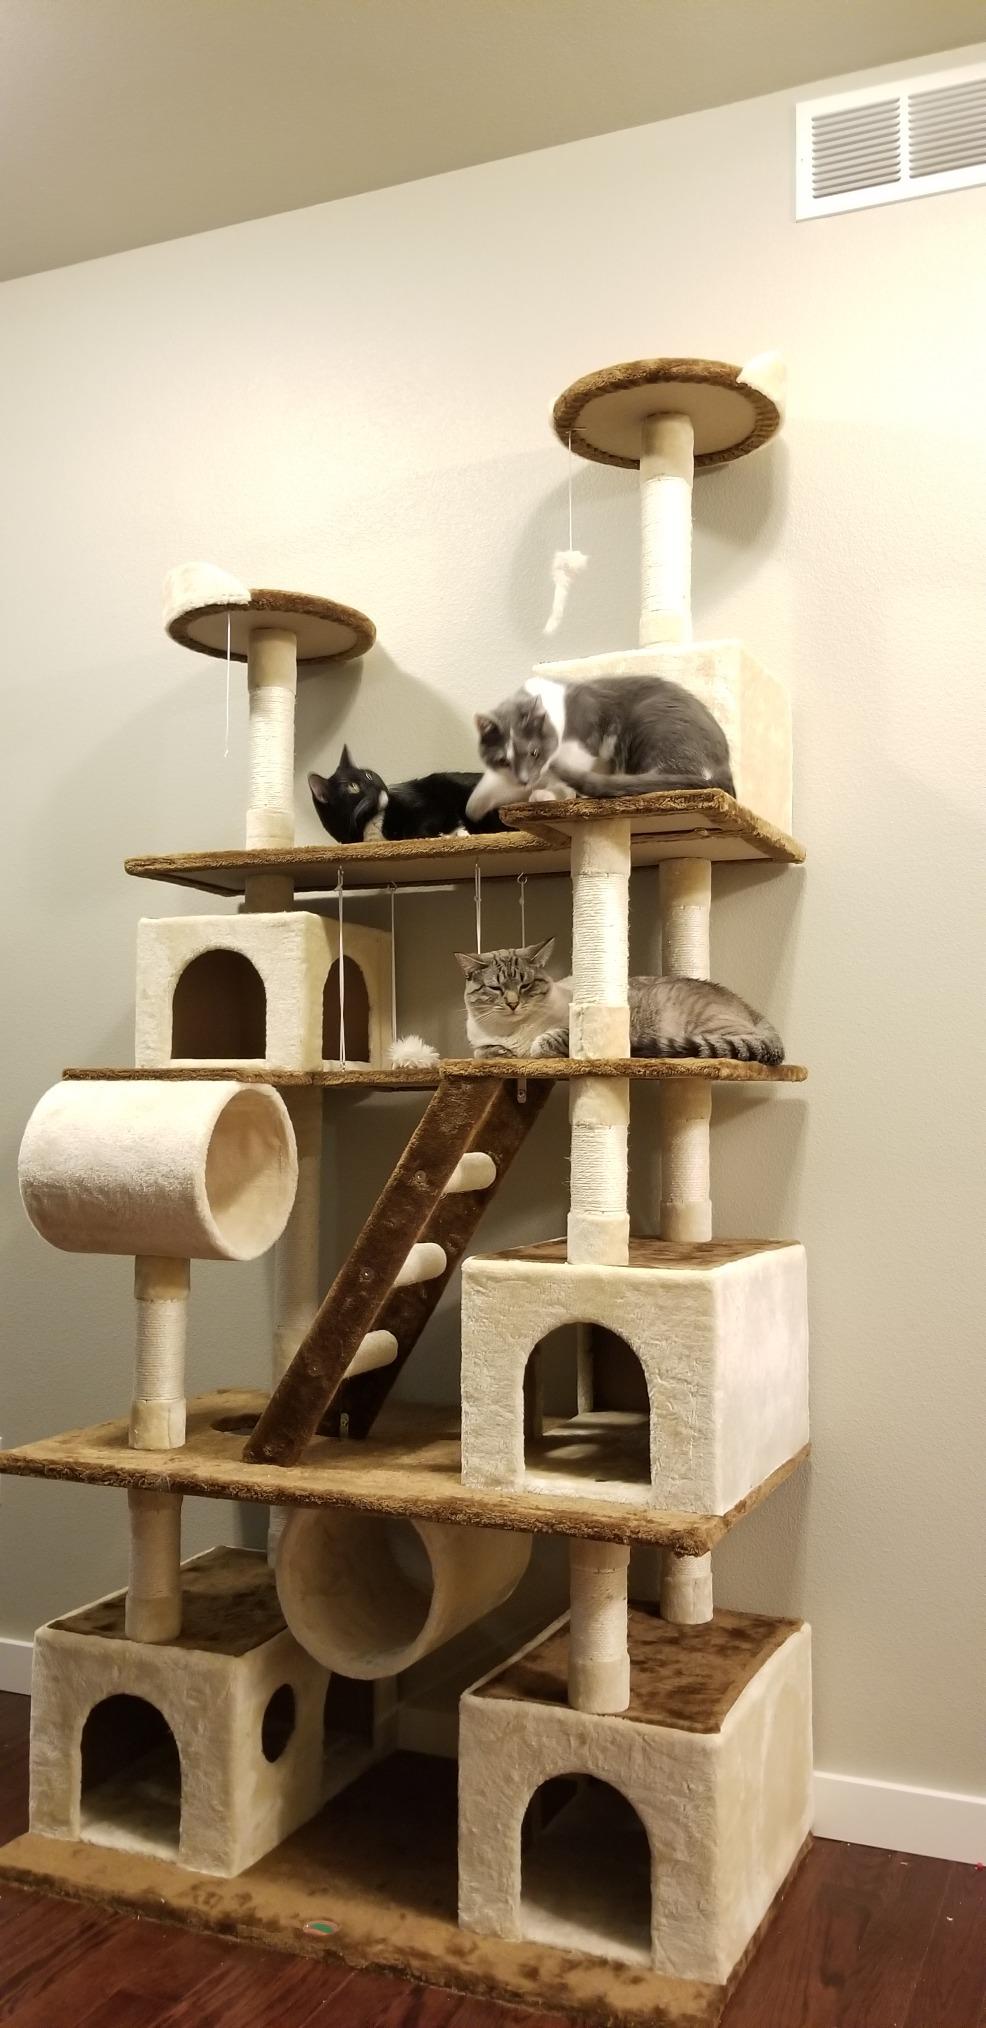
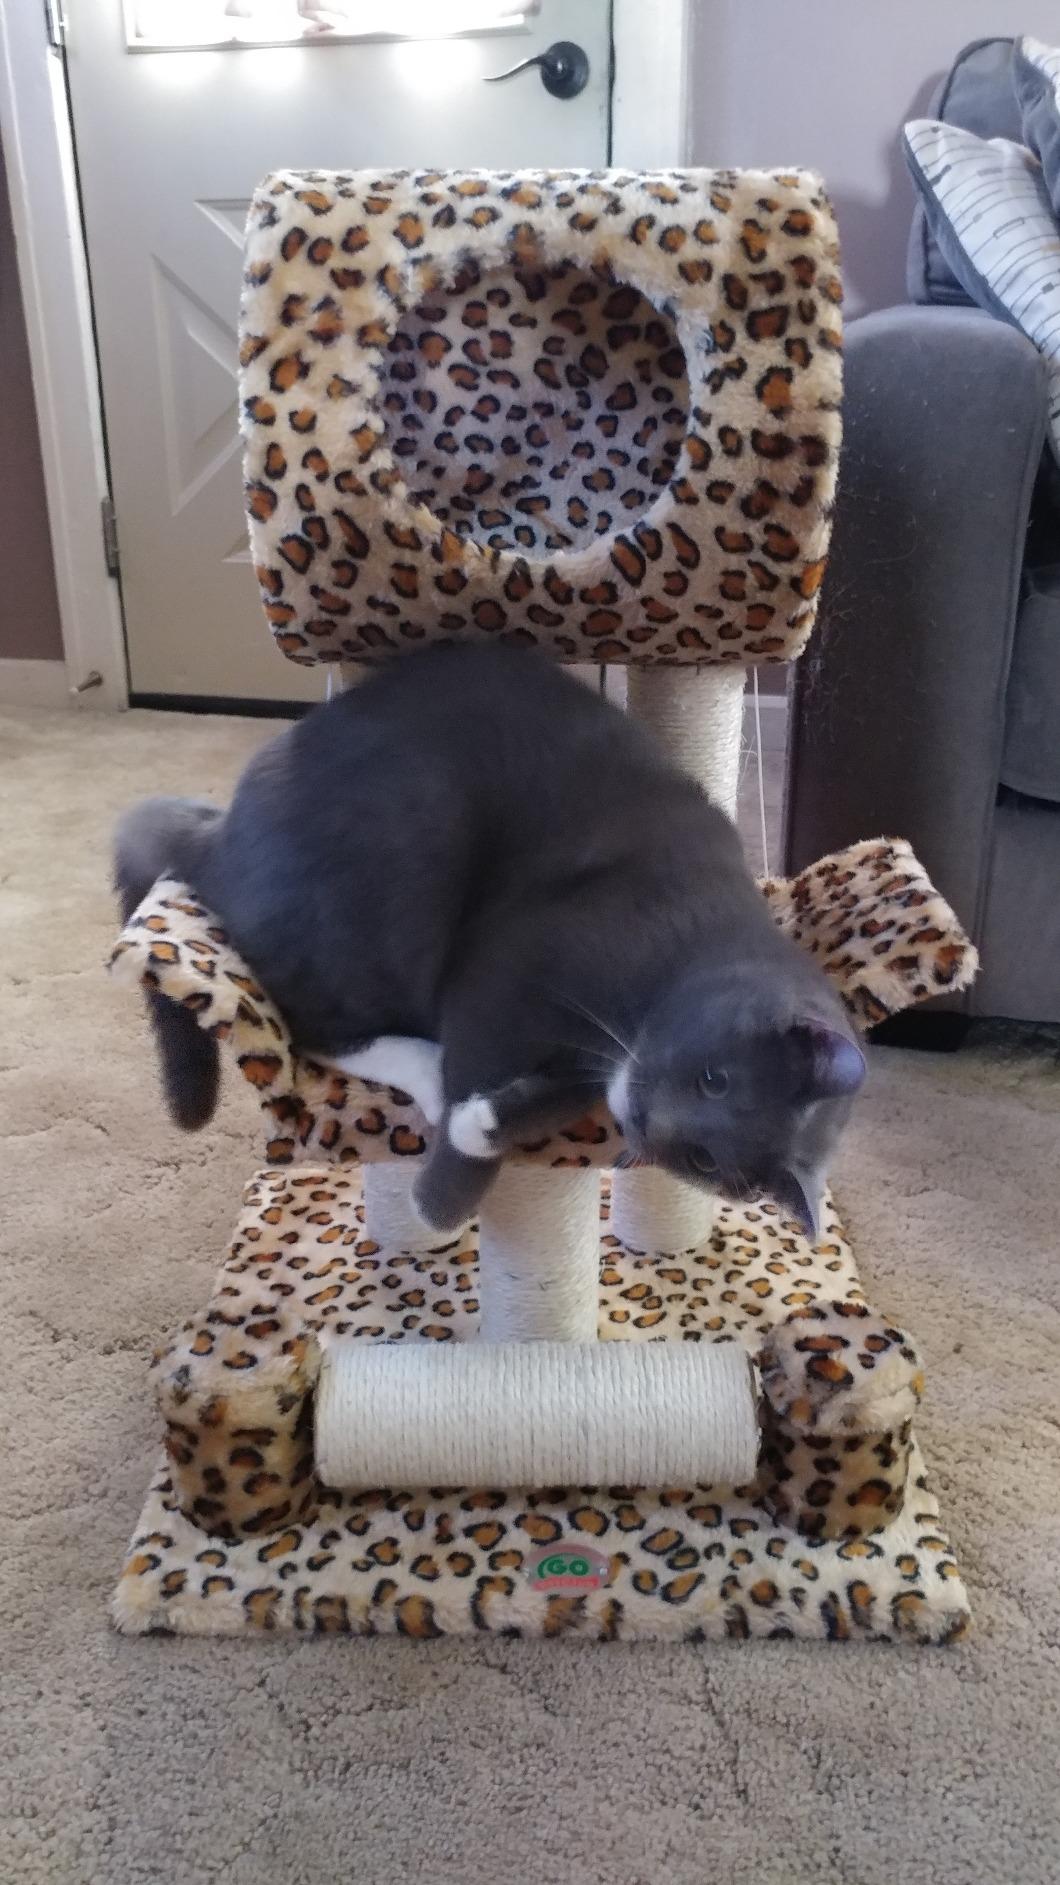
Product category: items_cat tree
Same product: no